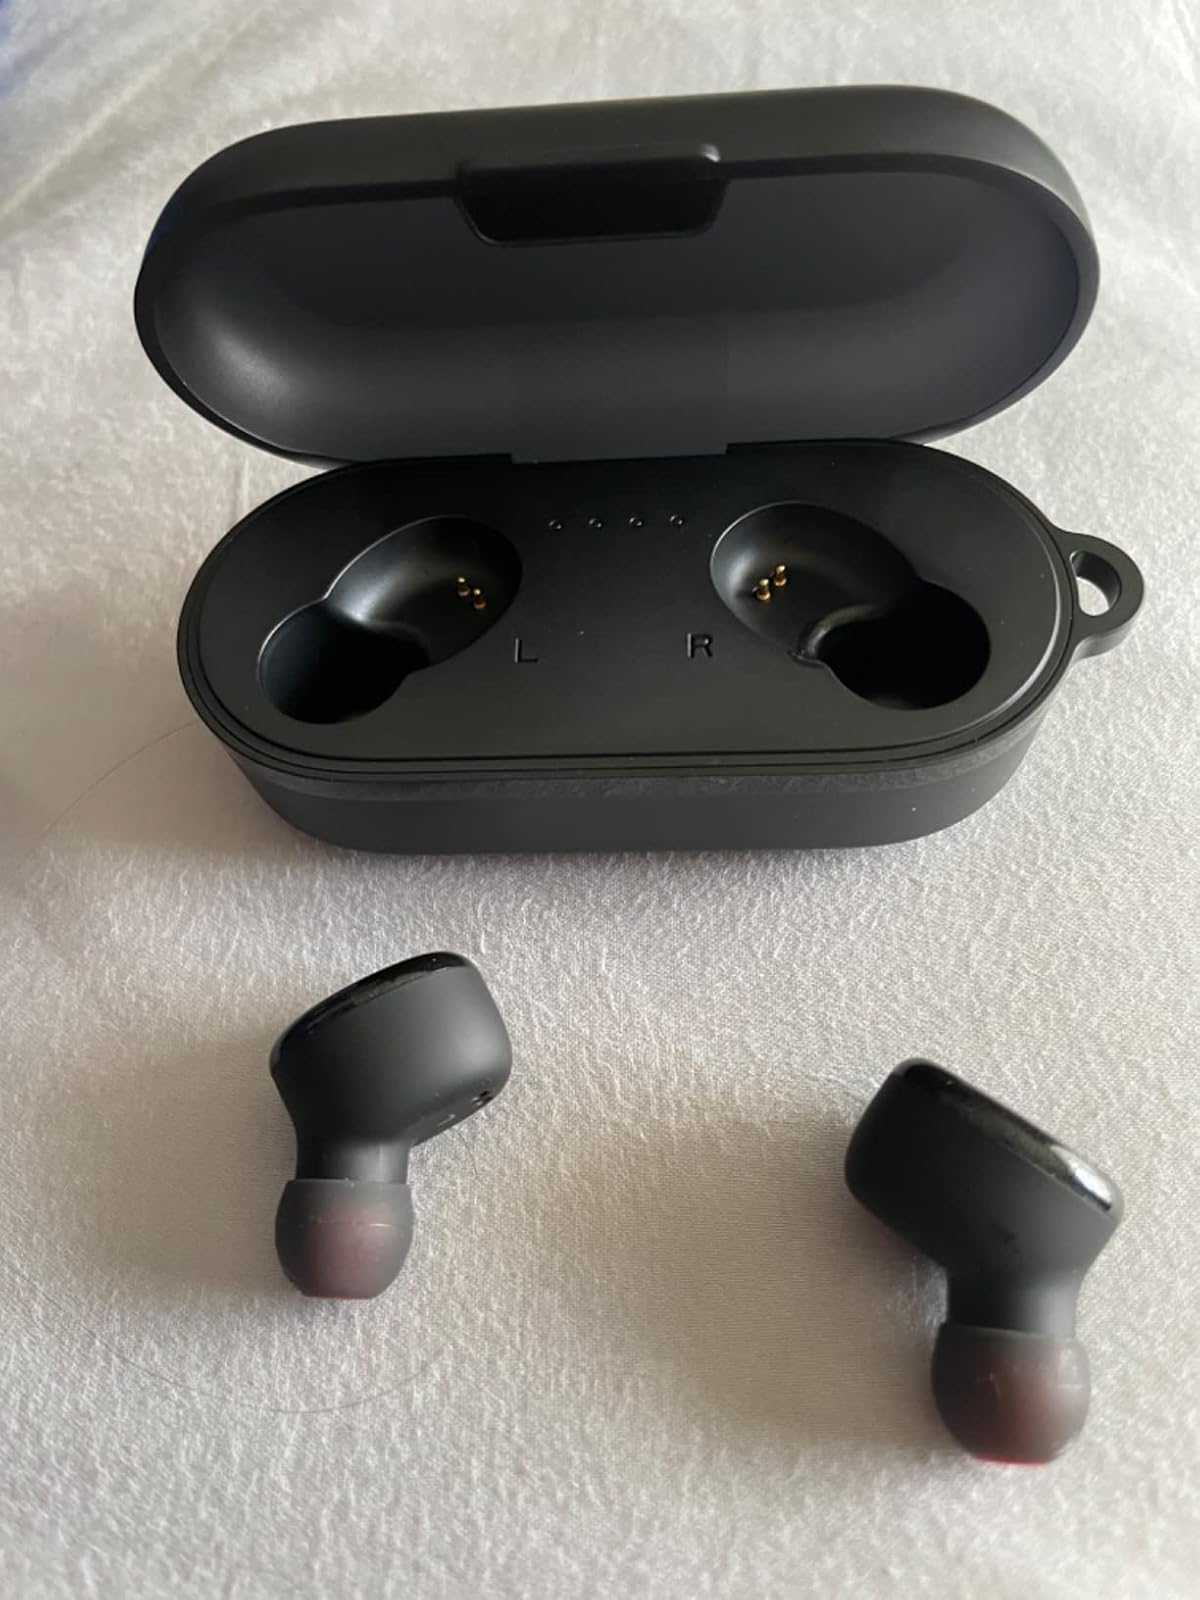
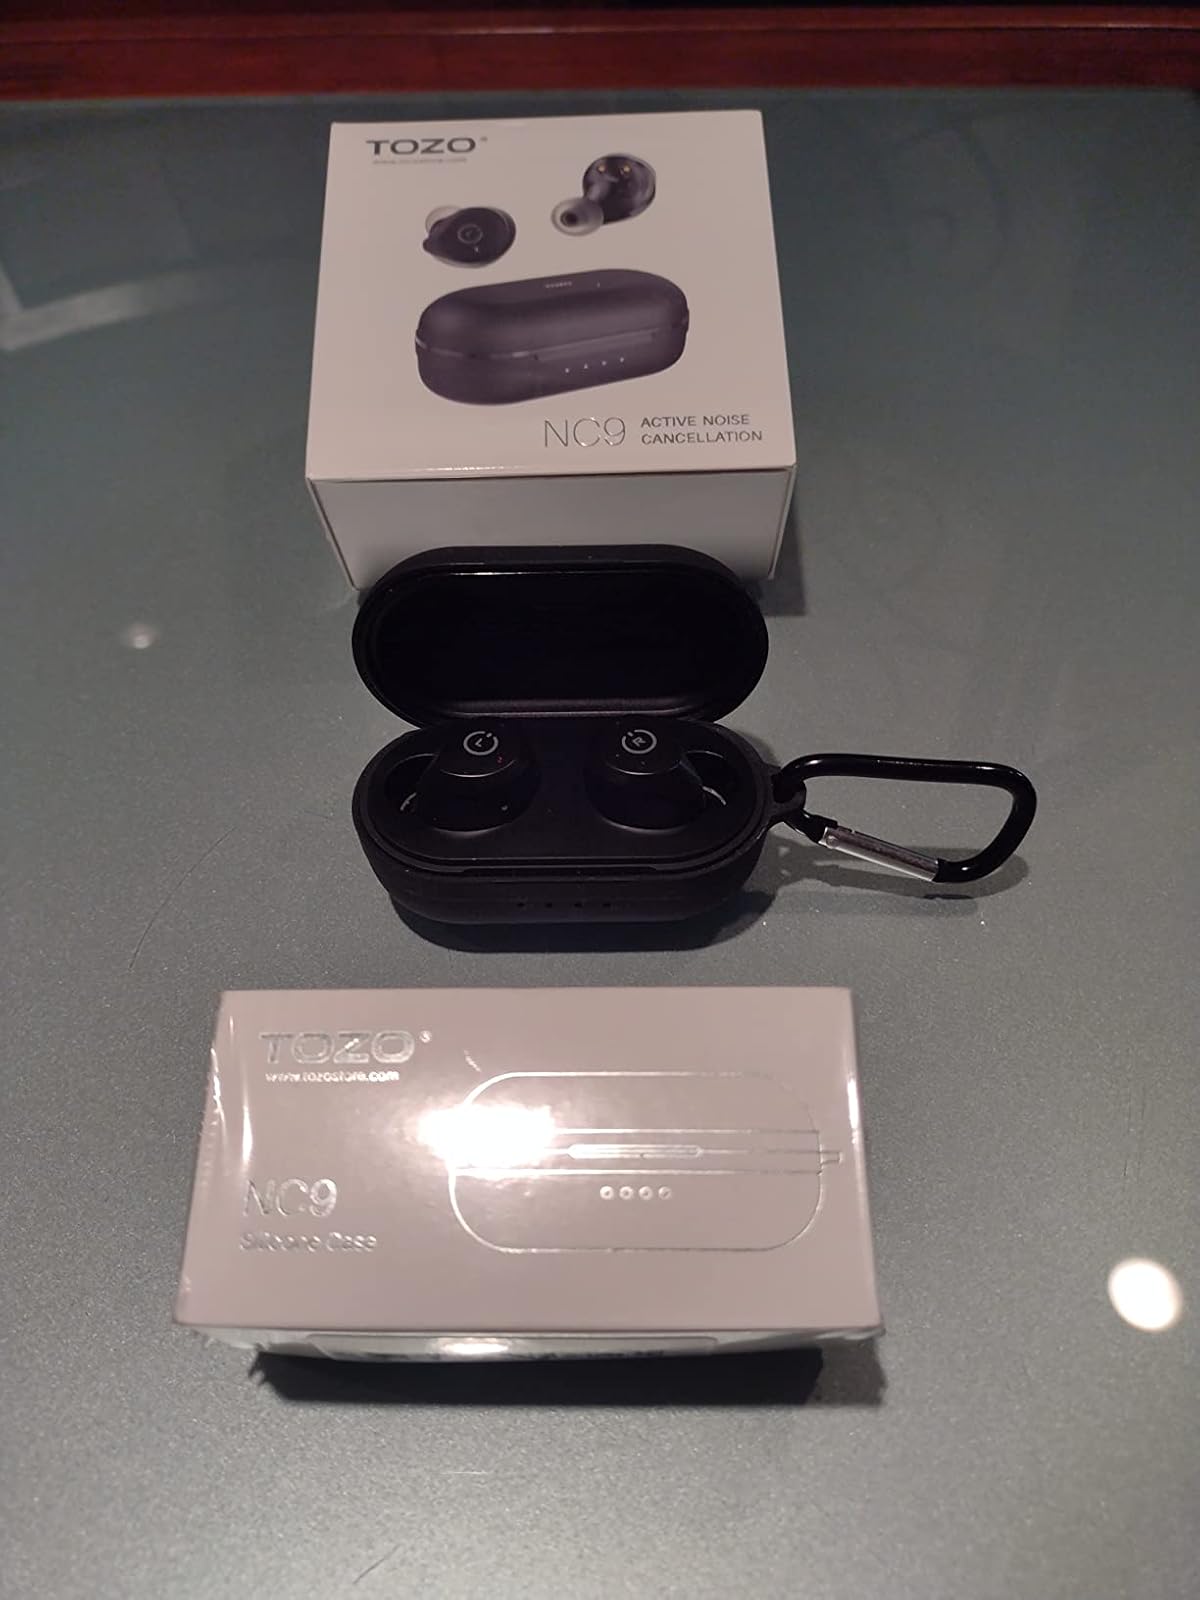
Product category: earbuds
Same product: no